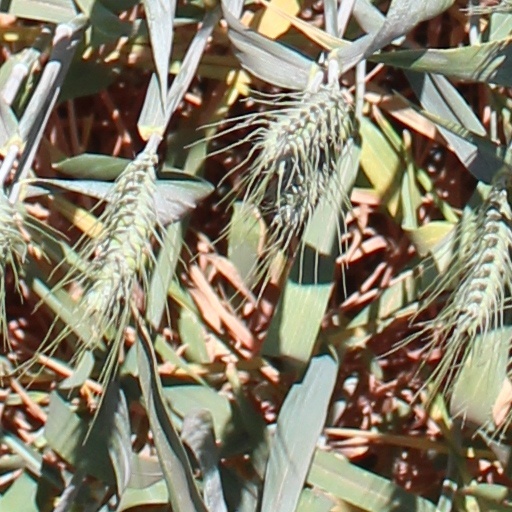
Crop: wheat